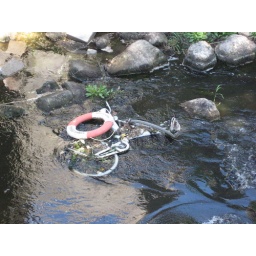
bike in the river